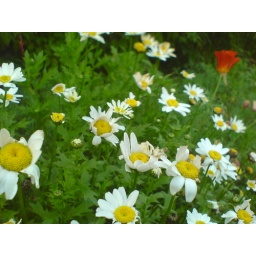
lonely RED in white flower 2